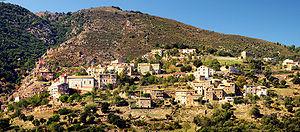
Castifao est une commune française située dans la circonscription départementale de la Haute-Corse et le territoire de la collectivité de Corse. Elle appartenait à la piève de Caccia.